Punjab Irrigation Department

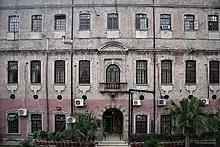
Secretariat of Irrigation Department

The Punjab Irrigation Department has its head office in Old Anarkali, Lahore. Punjab Irrigation Department has complaint hotline 0800 11 333 for registration of complaints regarding irrigation supply issues. Daily canal discharges at all the canals in the entire system can be checked at the official website of the department.